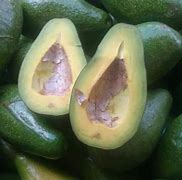
Label: Avocado